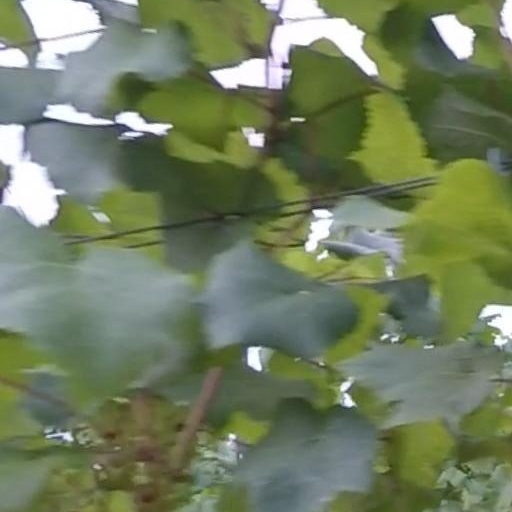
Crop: grape